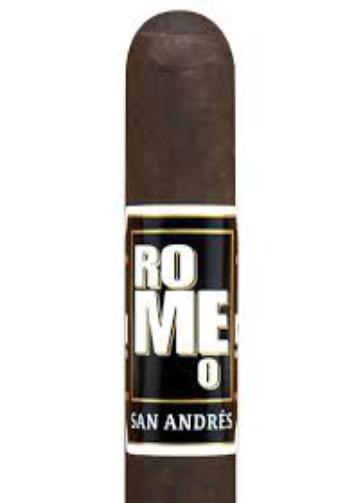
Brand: Aroma de San Andres
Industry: Necessities